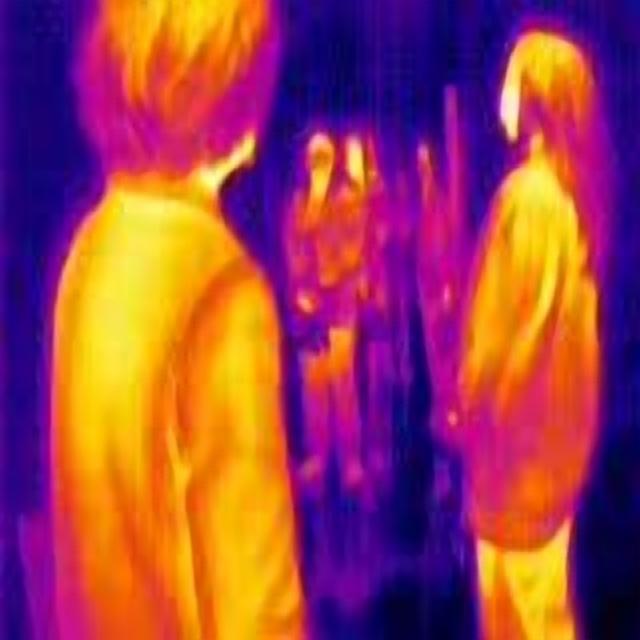
Detected objects:
label: person
label: person
label: person
label: person
label: person